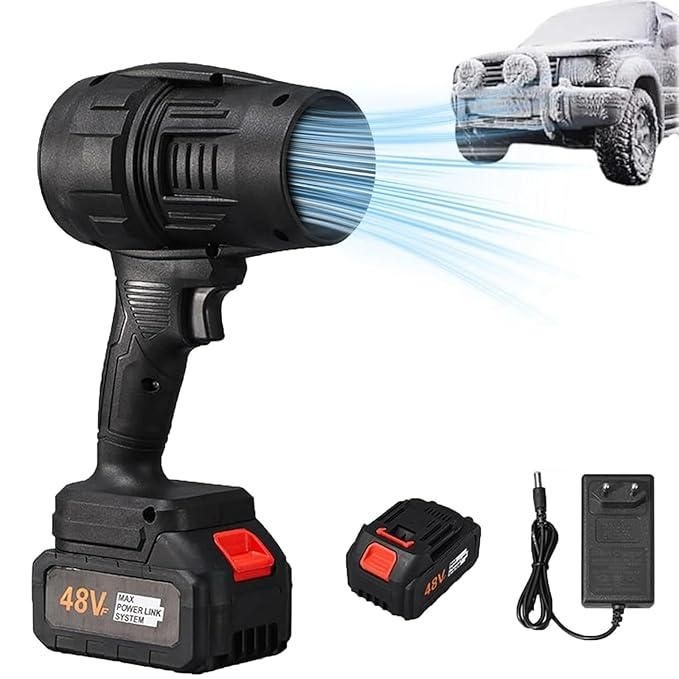
Cordless Turbo Jet Blower
Product Name: Cordless Turbo Jet Blower Package Contains: Pack of 1 Combo: Pack of 1 LBH: 18*15*11 Centimeters Weight: 490 gm Electric Blower Dust Blowing Car Washing Snow Removal Handheld Violent Turbo Fan Powerful Air Dryer
Brand: mr1avu-np
Category: Home & Garden > Lawn & Garden > Outdoor Power Equipment Accessories > Leaf Blower Accessories